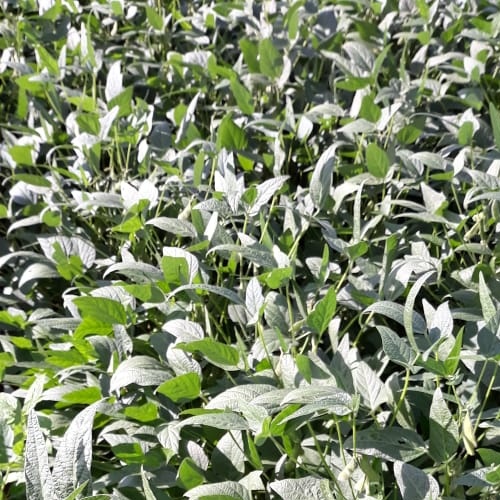
Label: Healthy